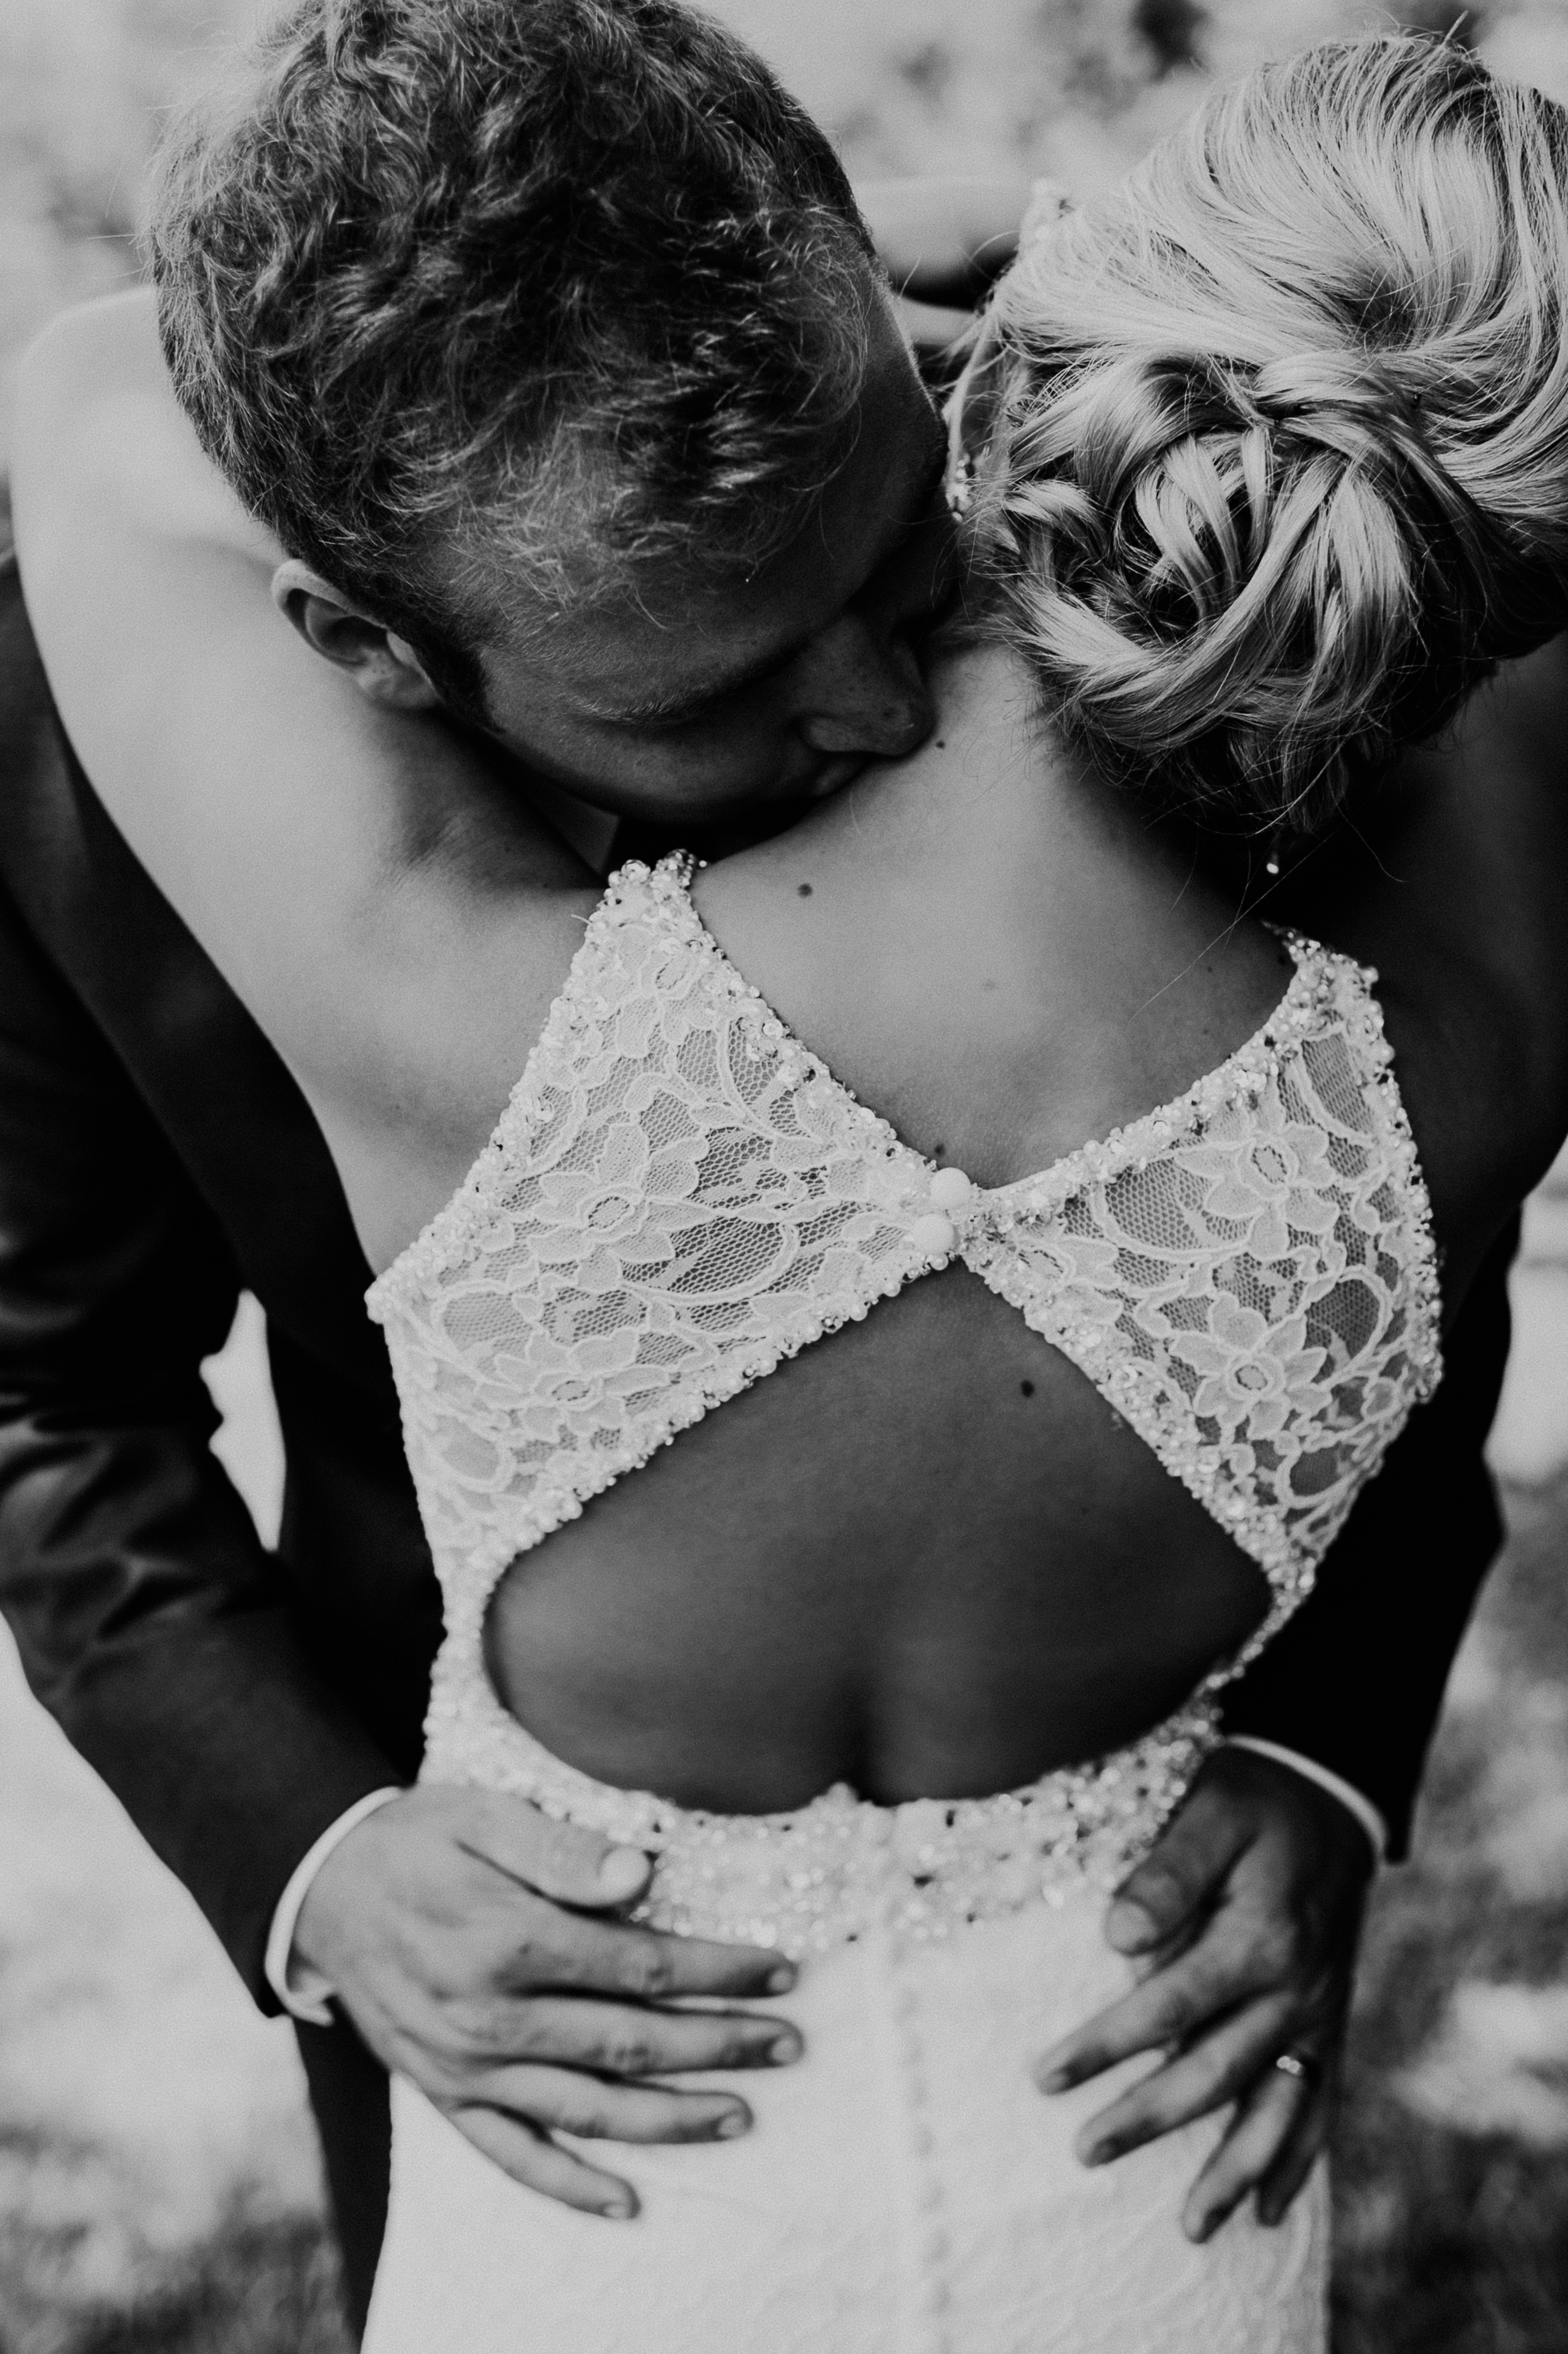
hand, man, person, black and white, people, girl, woman, white, photography, love, portrait, model, couple, child, fashion, black, monochrome, lady, wedding, bride, chest, photograph, beauty, interaction, photo shoot, monochrome photography, portrait photography, art model